Death in a French Garden

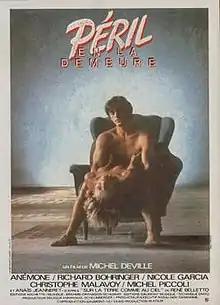
Theatrical release poster

Death in a French Garden is a 1985 French drama film directed by Michel Deville. It was entered into the 35th Berlin International Film Festival.